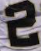
Number: 2